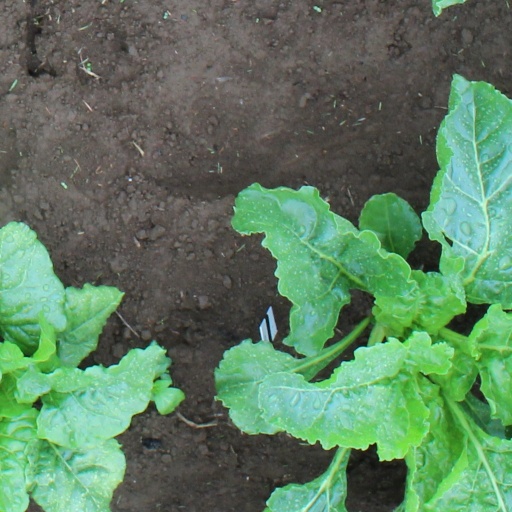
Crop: sugar beet